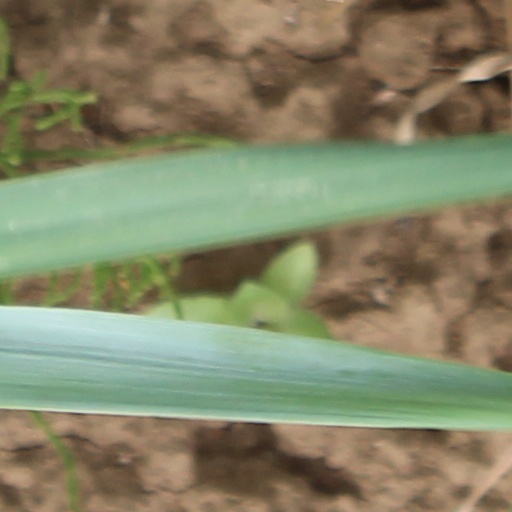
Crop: wheat